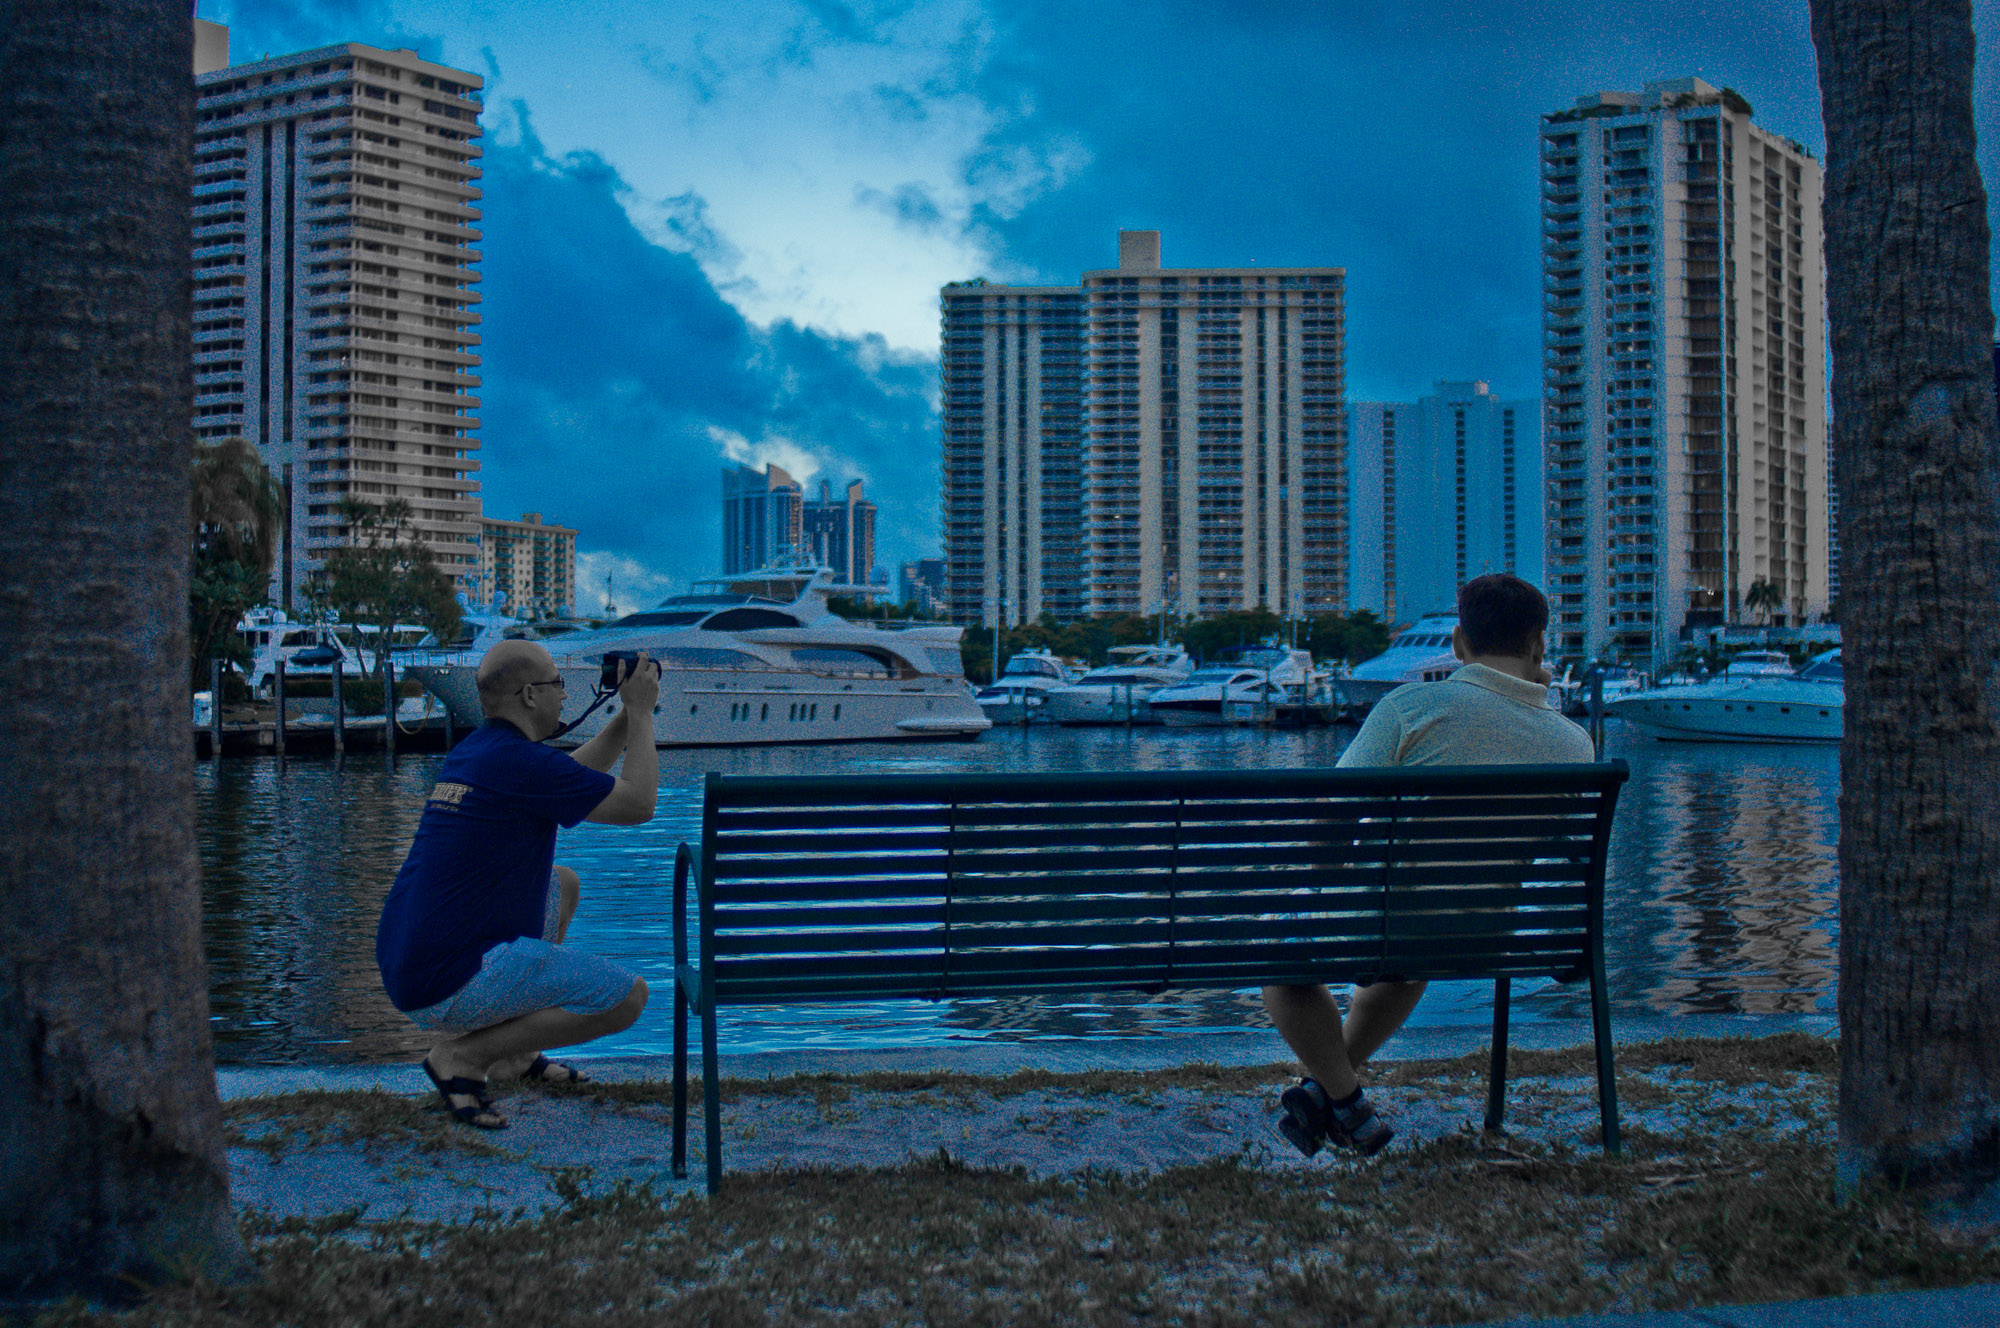
water, cloud, people, sky, skyline, bench, morning, building, city, skyscraper, cityscape, downtown, evening, reflection, yacht, landmark, blue, 2013, miami, image, metropolis, aventura, urban area, human settlement